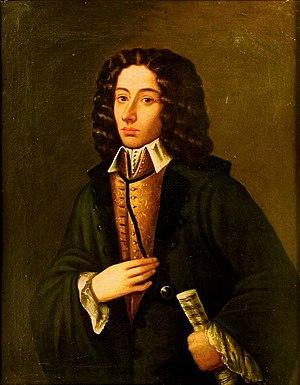
28 avril : Première de Diomède, tragédie lyrique de Toussaint Bertin de la Doué, à l'Académie royale de musique.
Jesi est une ville italienne de la province d'Ancône dans la région des Marches. Jesi est actuellement la troisième ville la plus peuplée de la province, après Ancône et Senigallia.
La rue Pergolèse est une voie du 16ᵉ arrondissement de Paris, en France.
Giovanni Battista Draghi dit Pergolesi en italien, Jean-Baptiste Pergolèse sous sa forme francisée, né le 4 janvier 1710 à Jesi, dans la province d’Ancône, dans les Marches italiennes et mort le 17 mars 1736 à Pouzzoles près de Naples, est un compositeur italien de la période baroque, représentant important de l'école napolitaine, principalement dans le domaine de l'opera buffa.
Les Marches sont une région d'Italie centrale dont le siège se situe dans la Ville portuaire d'Ancône, et qui compte 1,528 210 millions d'habitants sur 9 401,38 km² au 30 avril 2018.